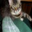
Label: cat